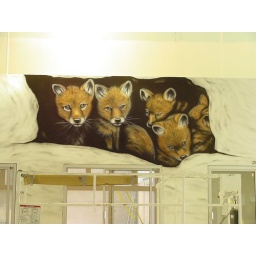
did thison a wall in a big house :)))